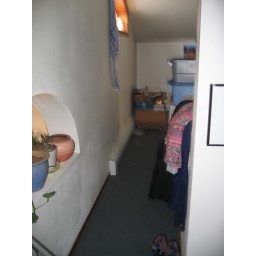
between the master bedroom and the loft. to the left is the half-circle window you can see in the living room.